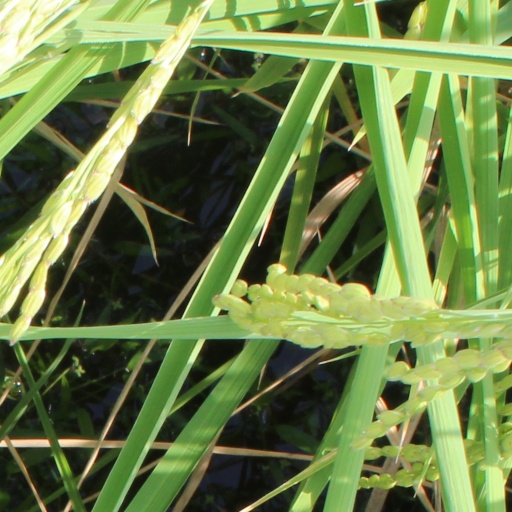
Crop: rice